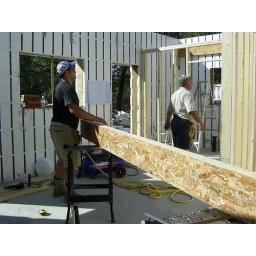
Nick and Tom - the window beside Nick is the Kitchen window and the side door is beside Tom - window at back left is bathroom